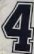
Number: 4